Network Rail

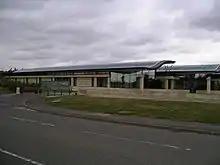
Network Rail's Coventry leadership development centre, Westwood.

Network Rail covers of track, and 30,000 bridges, tunnels and viaducts. They claim to run the world's largest third rail network.